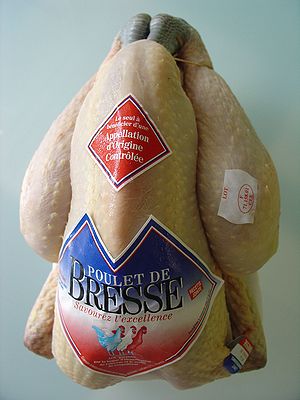
La Bresse / Galleri
La Bresse er en hønserace, der stammer fra Frankrig. Hanen vejer 2,5-3 kg og hønen vejer 2-2,5 kg. De lægger hvide æg à 50-55 gram. Racen findes ikke i dværgform. Den hvide og mest almindelige variant af racen er med sine blå ben, hvide fjerdragt og røde kam hønen, der svarer til det franske flag.